Fred Warburton

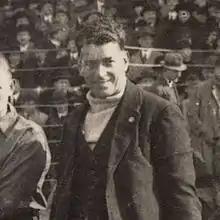

Frederick Warburton (8 August 1880 – 29 November 1948) was an English football player and manager active in the early part of the 20th century.